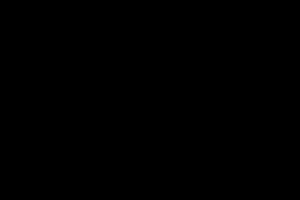
Opiat
Den kemiske struktur af heroin, et seminaturligt opiat
Opiater er de narkotiske alkaloider, der findes naturligt i opiumsvalmuen, Papaver somniferum. De vigtigste opiater er morfin, kodein og thebain. Opiaterne er en undergruppe af opioiderne, der alle reagerer via opioid-receptorerne.